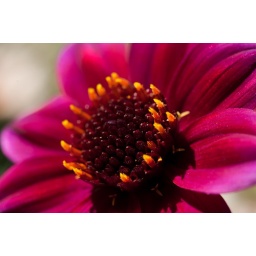
A red flower I came across near my job